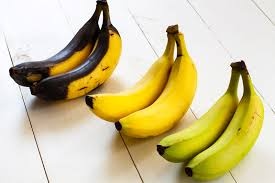
Label: banana